Týr

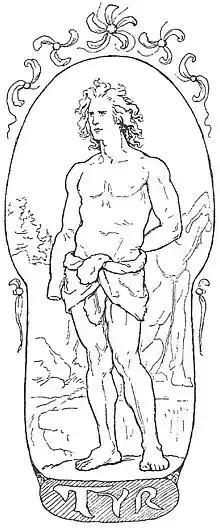
"Týr" by Lorenz Frølich, 1895

The generally renders the god as "Mars", the ancient Roman war god, and it is through that lens that most Latin references to the god occur. For example, the god may be referenced as (Latin 'Mars of the Assembly [Thing]') on 3rd century Latin inscription, reflecting a strong association with the Germanic thing, a legislative body among the ancient Germanic peoples. By way of the opposite process of , Tuesday is named after ("s day'), rather than Mars, in English and other Germanic languages.